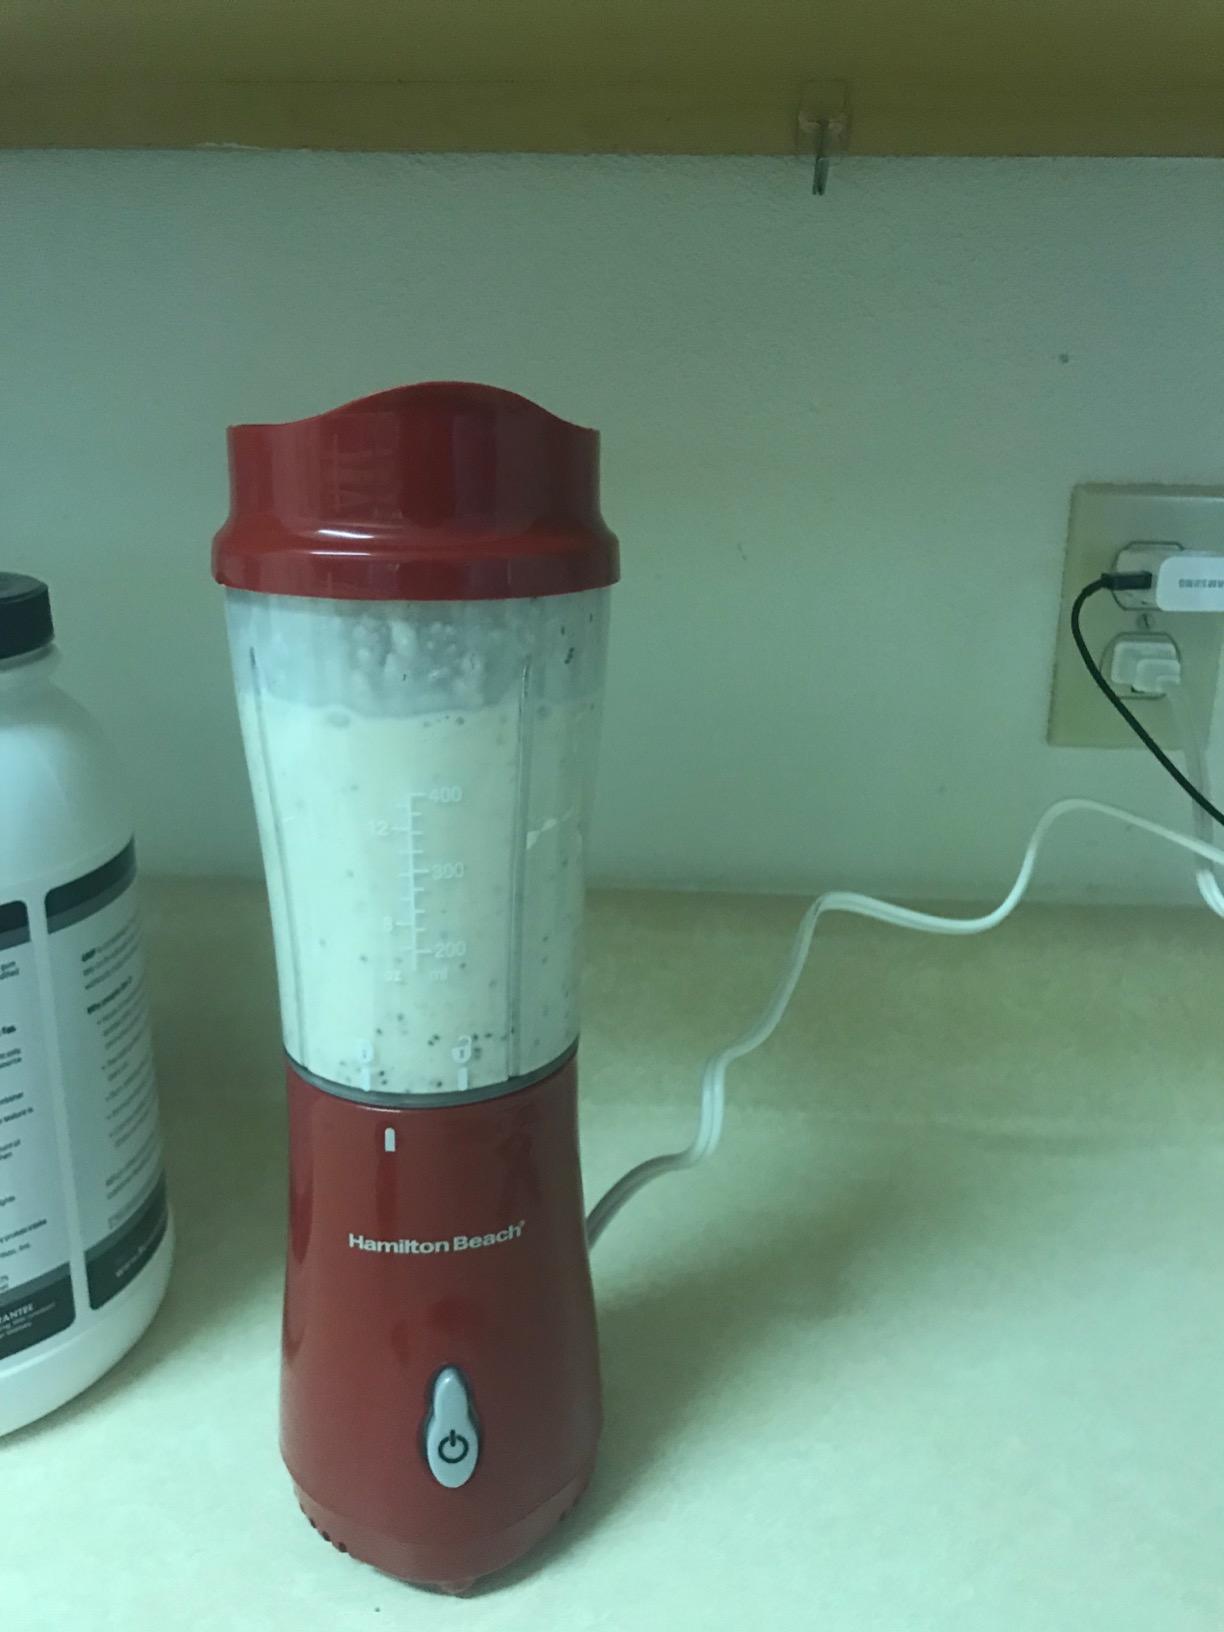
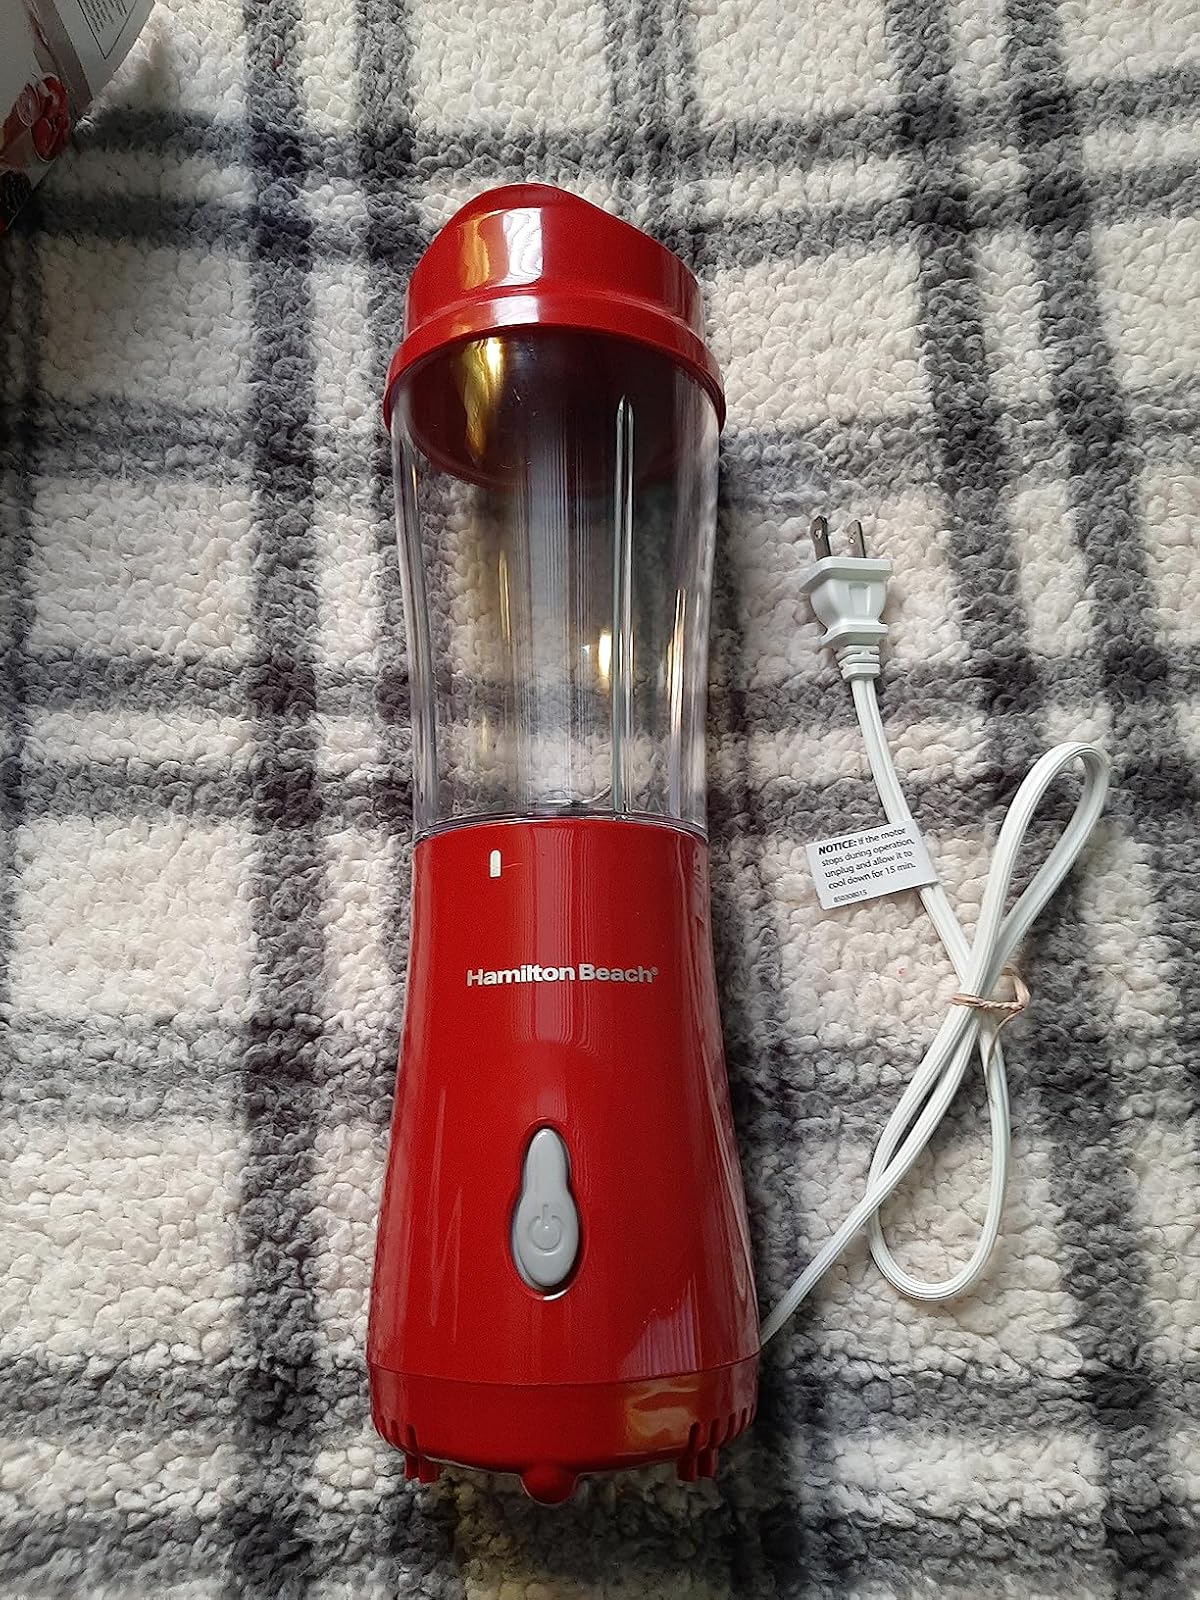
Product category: items_blender
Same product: yes